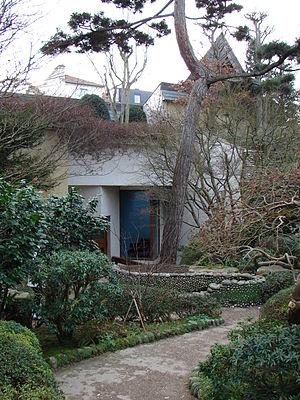
Musée départemental Albert-Kahn entrée (vue du jardin)